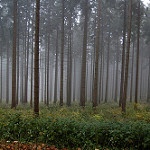
Scene: Outdoor